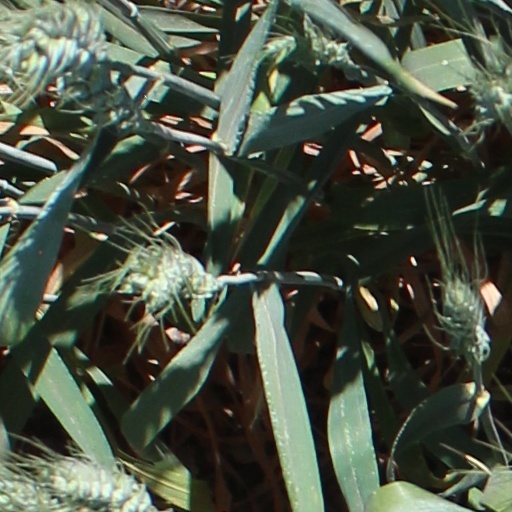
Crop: wheat